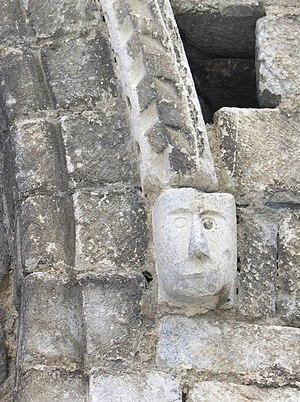
Arties est une localité située dans la commune de Naut Aran, comarque du Val d'Aran dans la province de Lérida en Catalogne.